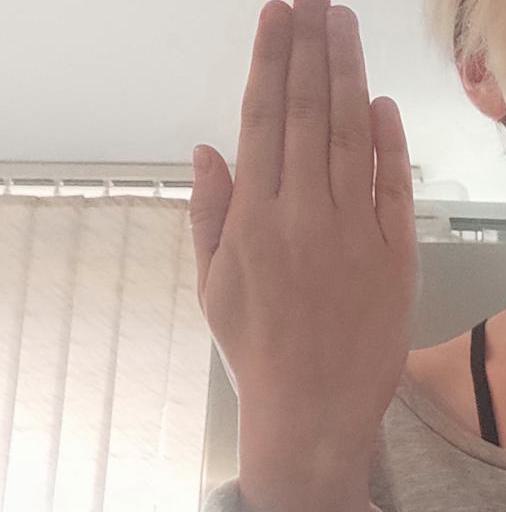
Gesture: stop_inverted